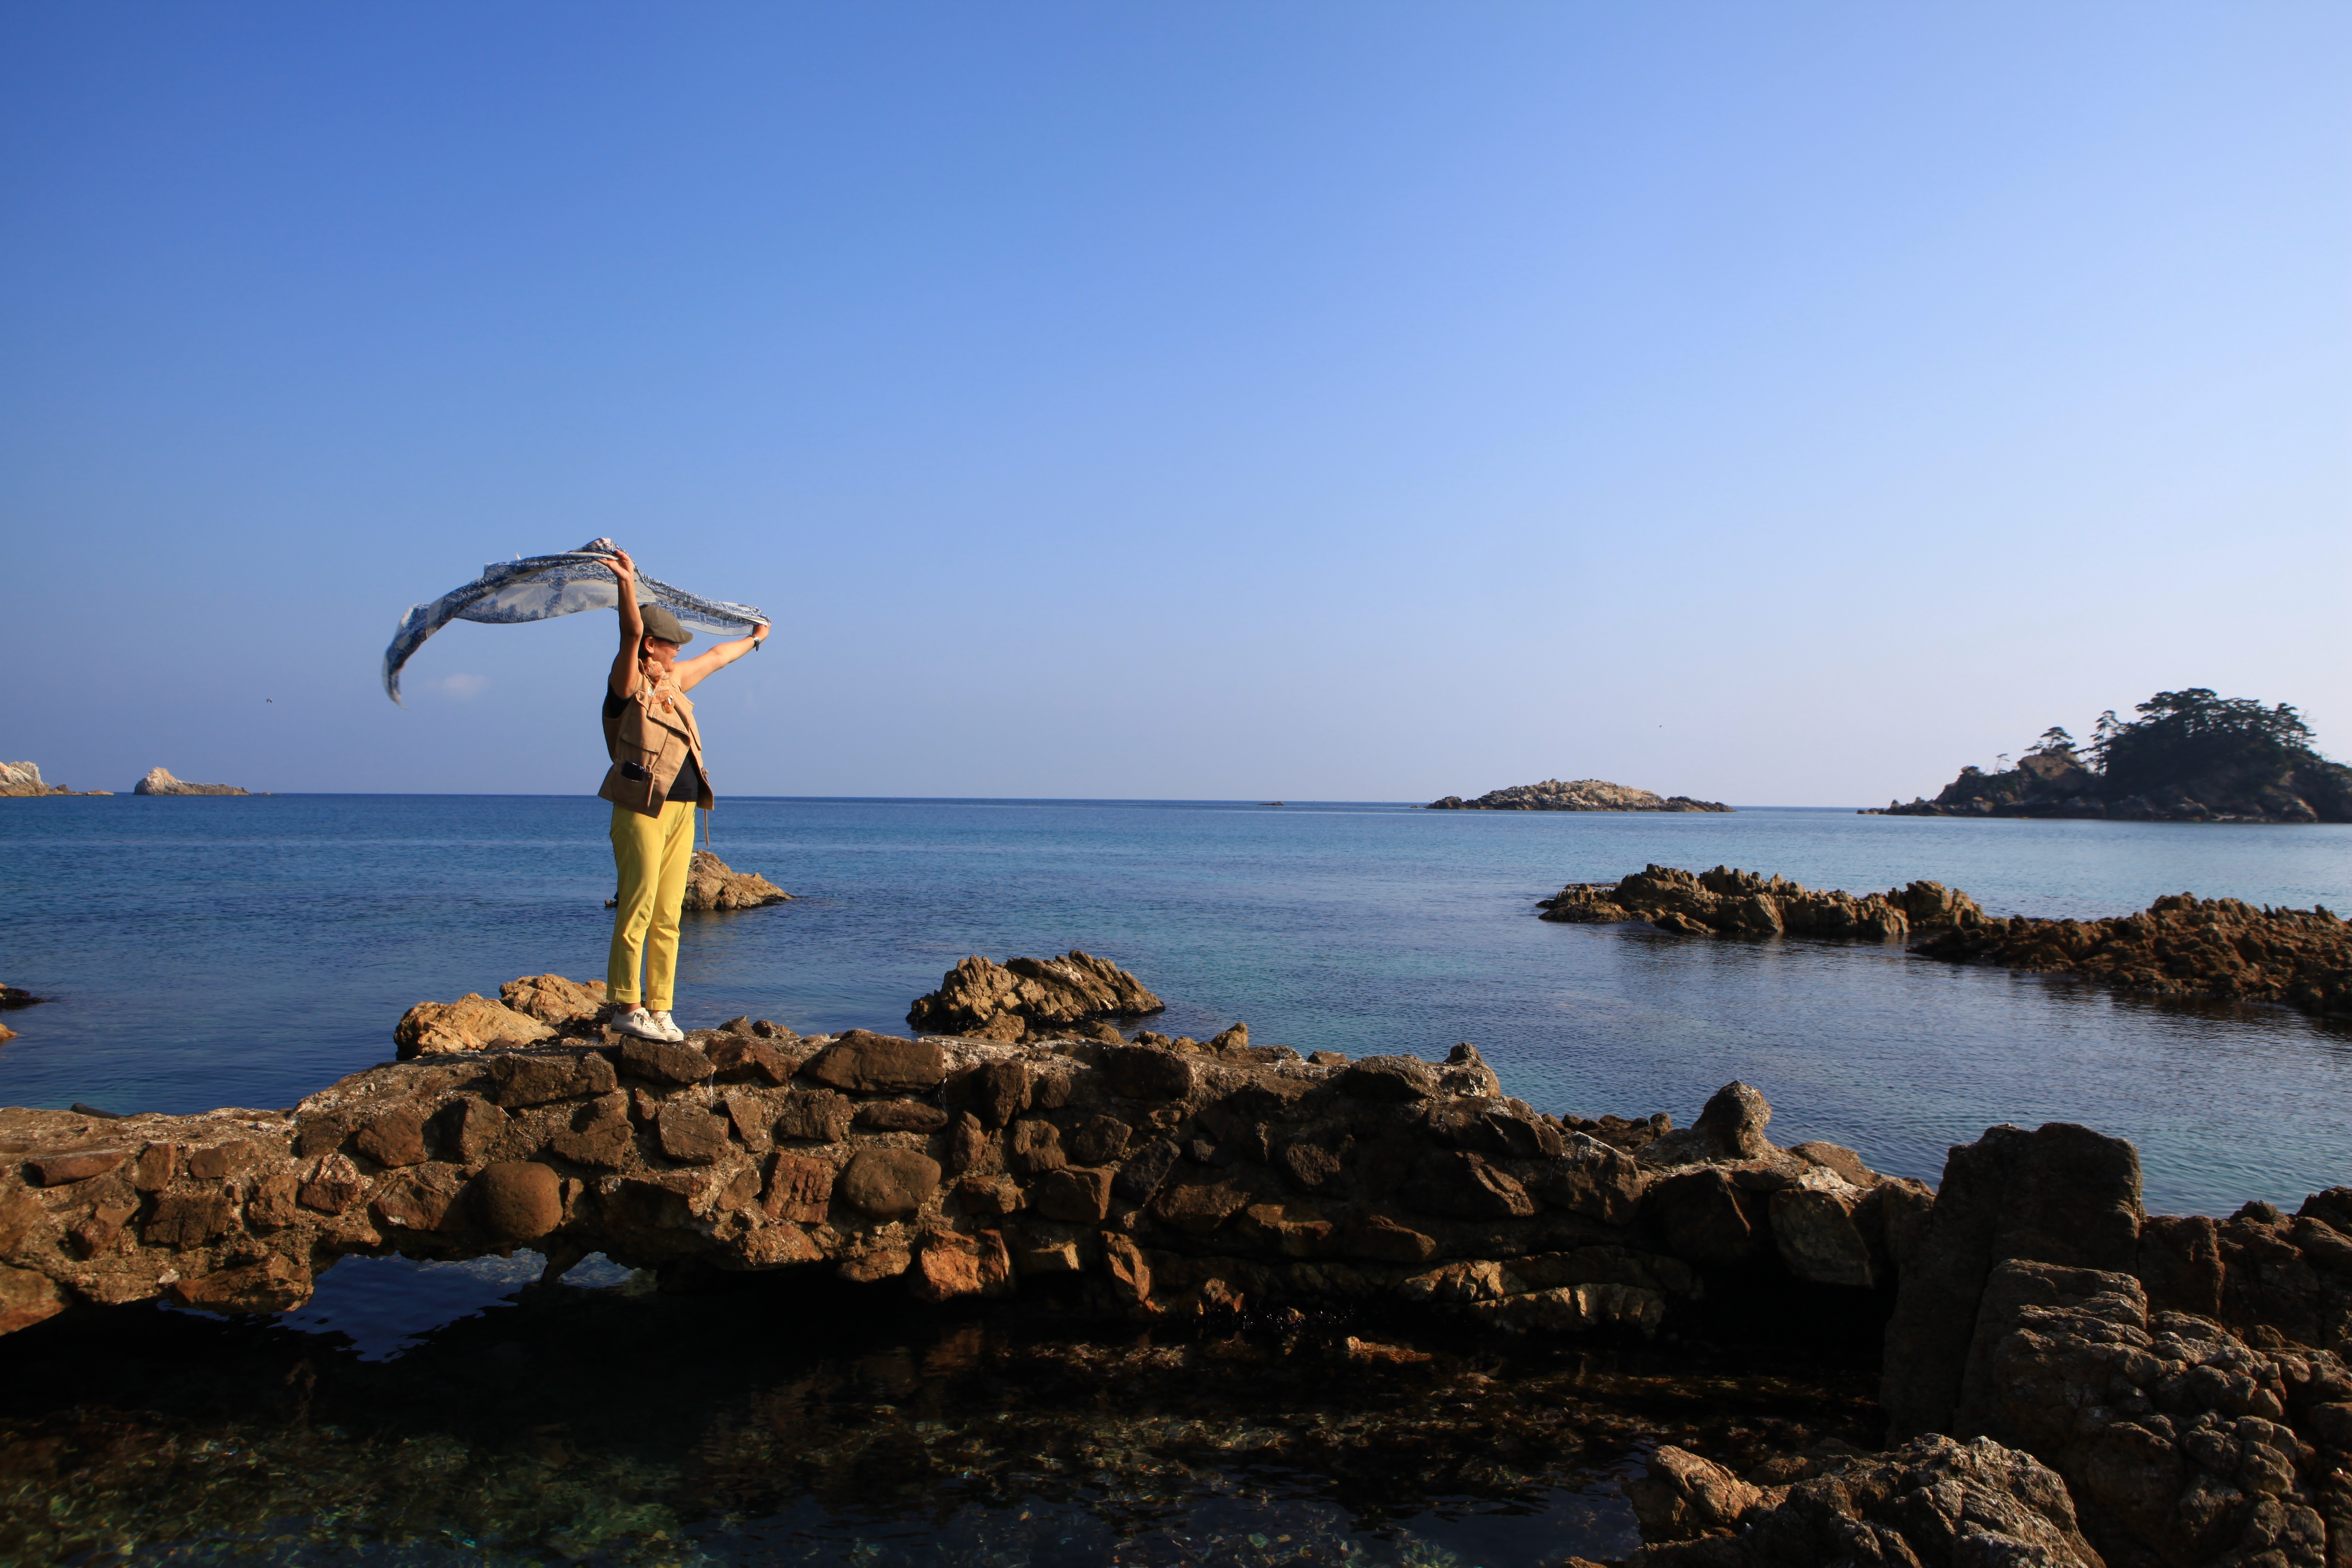
beach, sea, coast, rock, ocean, horizon, sunset, shore, wave, vacation, cliff, dusk, cove, bay, terrain, body of water, cape, blue sea, gangwon do, japan sea, east coast, 7 national road